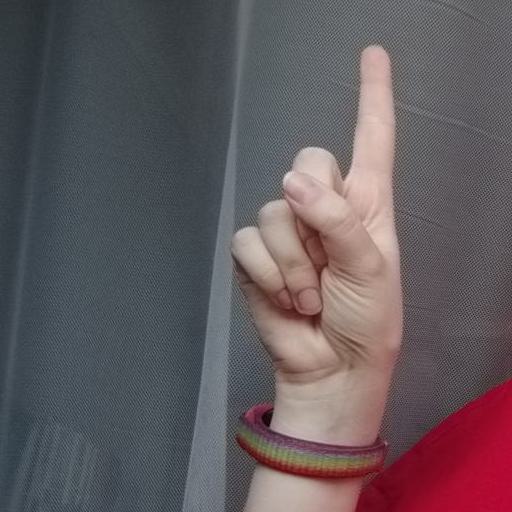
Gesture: one